Seagrass meadow

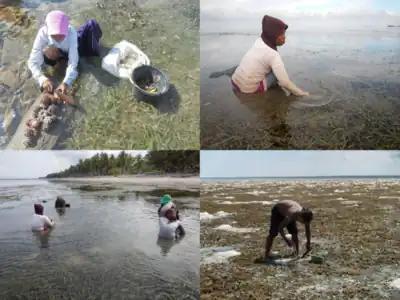
Gleaning a seagrass meadow

Seagrasses help trap sediment particles transported by sea currents. The leaves, extending toward the sea surface, slow down the water currents. The slower current is not able to carry the particles of sediment, so the particles drop down and become part of the seafloor, eventually building it up. When seagrasses are not present, the sea current has no obstacles and carries the sediment particles away, lifting them and eroding the seafloor.